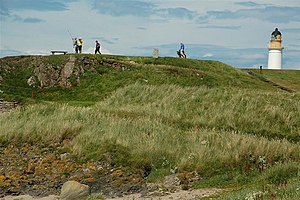
Turnberry / Golfbanerne
Fyrtårnet Turnberry Point er bygget på ruinerne af Turnberry Castle.
Turnberry er et golfanlæg på kysten ved Firth of Clyde i det sydvestlige Skotland. Anlægget betår bl.a. af tre linksbaner, et golfakademi, et femstjernet hotel tegnet af James Miller og færdigbygget i 1906 og andre indkvarteringsmuligheder. Den fremtrædende klippeø Ailsa Craig kan ses fra Turnberry mod vest.